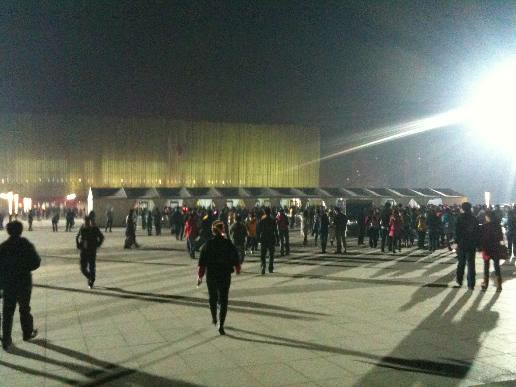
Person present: Yes